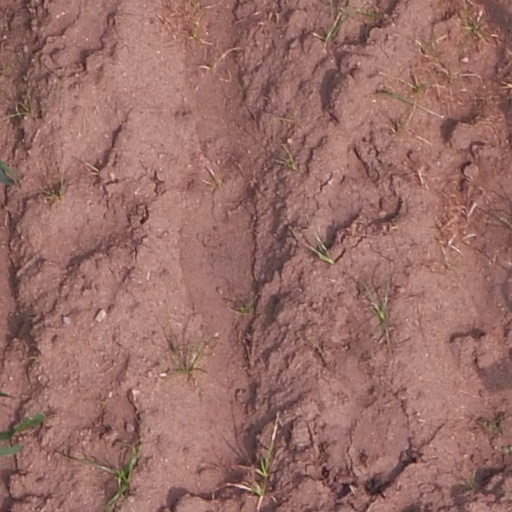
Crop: maize; corn